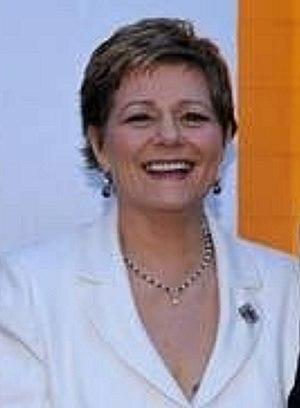
Princesse Elena de Roumanie.
Elena de Roumanie, née le 15 novembre 1950 à Lausanne, est un membre de la maison royale de Roumanie, deuxième des cinq filles de Michel Iᵉʳ, ancien roi de Roumanie, et de son épouse Anne de Bourbon-Parme.
Cet article donne une liste des prétendants au trône ou héritiers de trônes vacants dans le monde.